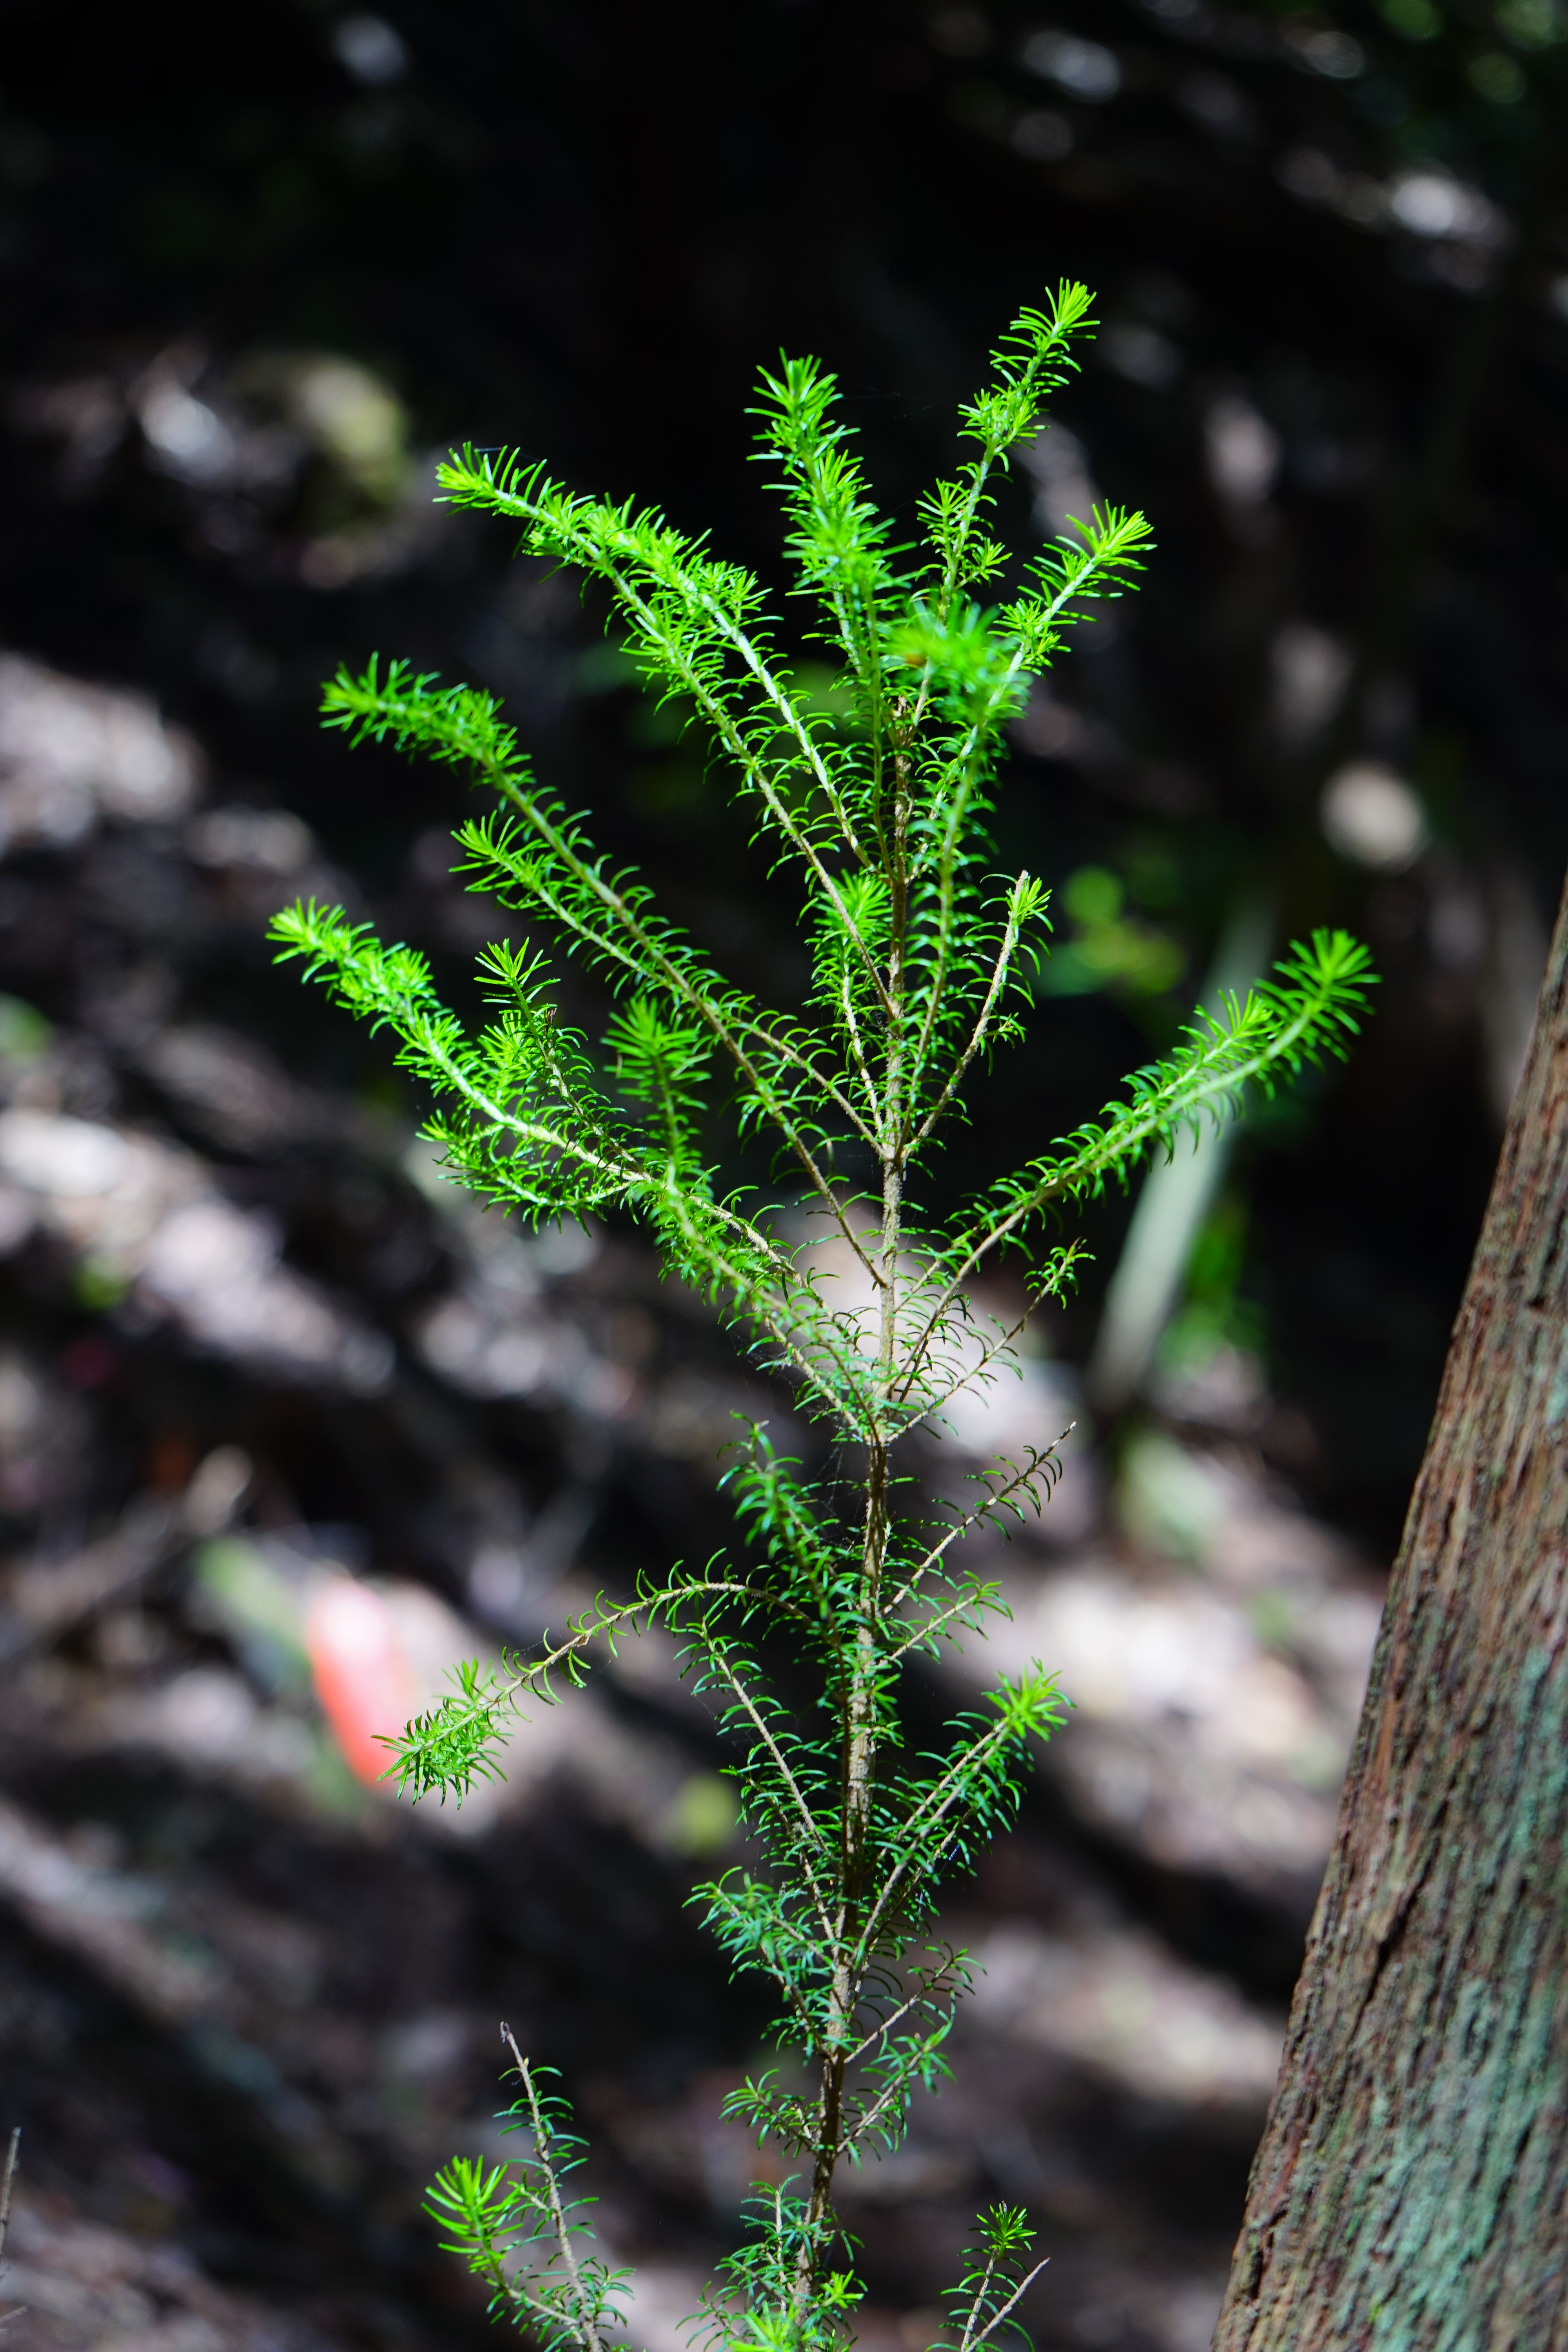
tree, nature, plant, leaf, flower, green, herb, botany, flora, wildflower, shrub, engine, heather, erica, macro photography, ericaceae, flowering plant, b umchen, heather green, annual plant, anaga landschaftspark, anaga mountains, anaga, plant stem, land plant, tree heath, erica arborea, parque rural de anaga